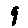
Label: 9